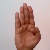
The image shows a hand gesture representing the letter 'B' in Indian Sign Language.